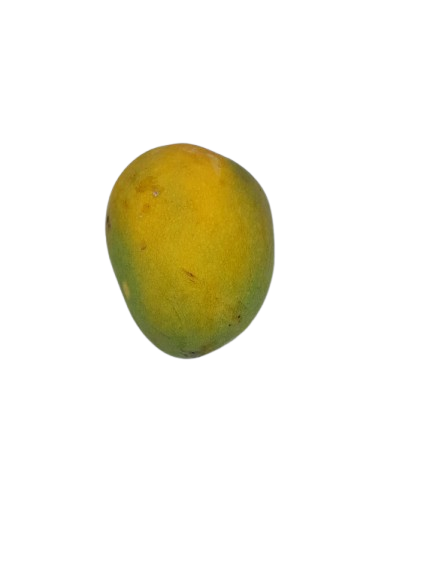
Mango variety: Himsagar